Wallis and Futuna in World War II

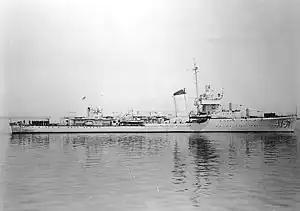
The USS O'Brien accompanied the American troops who landed at Mata Utu on May 28, 1942.

Following the armistice signed between France and Germany on June 22, 1940, the French territories in the Pacific rallied to General de Gaulle: the New Hebrides on July 20, 1940, the French establishments in Oceania (In french: Établissements français d'Océanie. EFO) on September 1 and New Caledonia on September 19, 1940. Henri Sautot, appointed governor of New Caledonia by de Gaulle, announced in October that Wallis and Futuna would come under his authority, but this was refused by Alexandre Poncet, bishop of Wallis and Futuna. Poncet was an anti-Republican and a staunch Petainist: he categorically refused to join the Free France. This position was shared by other Catholic bishops in the region.